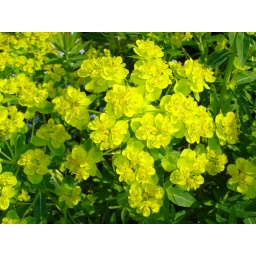
Lime green flowers against mid-green leaves.